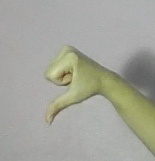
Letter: waw